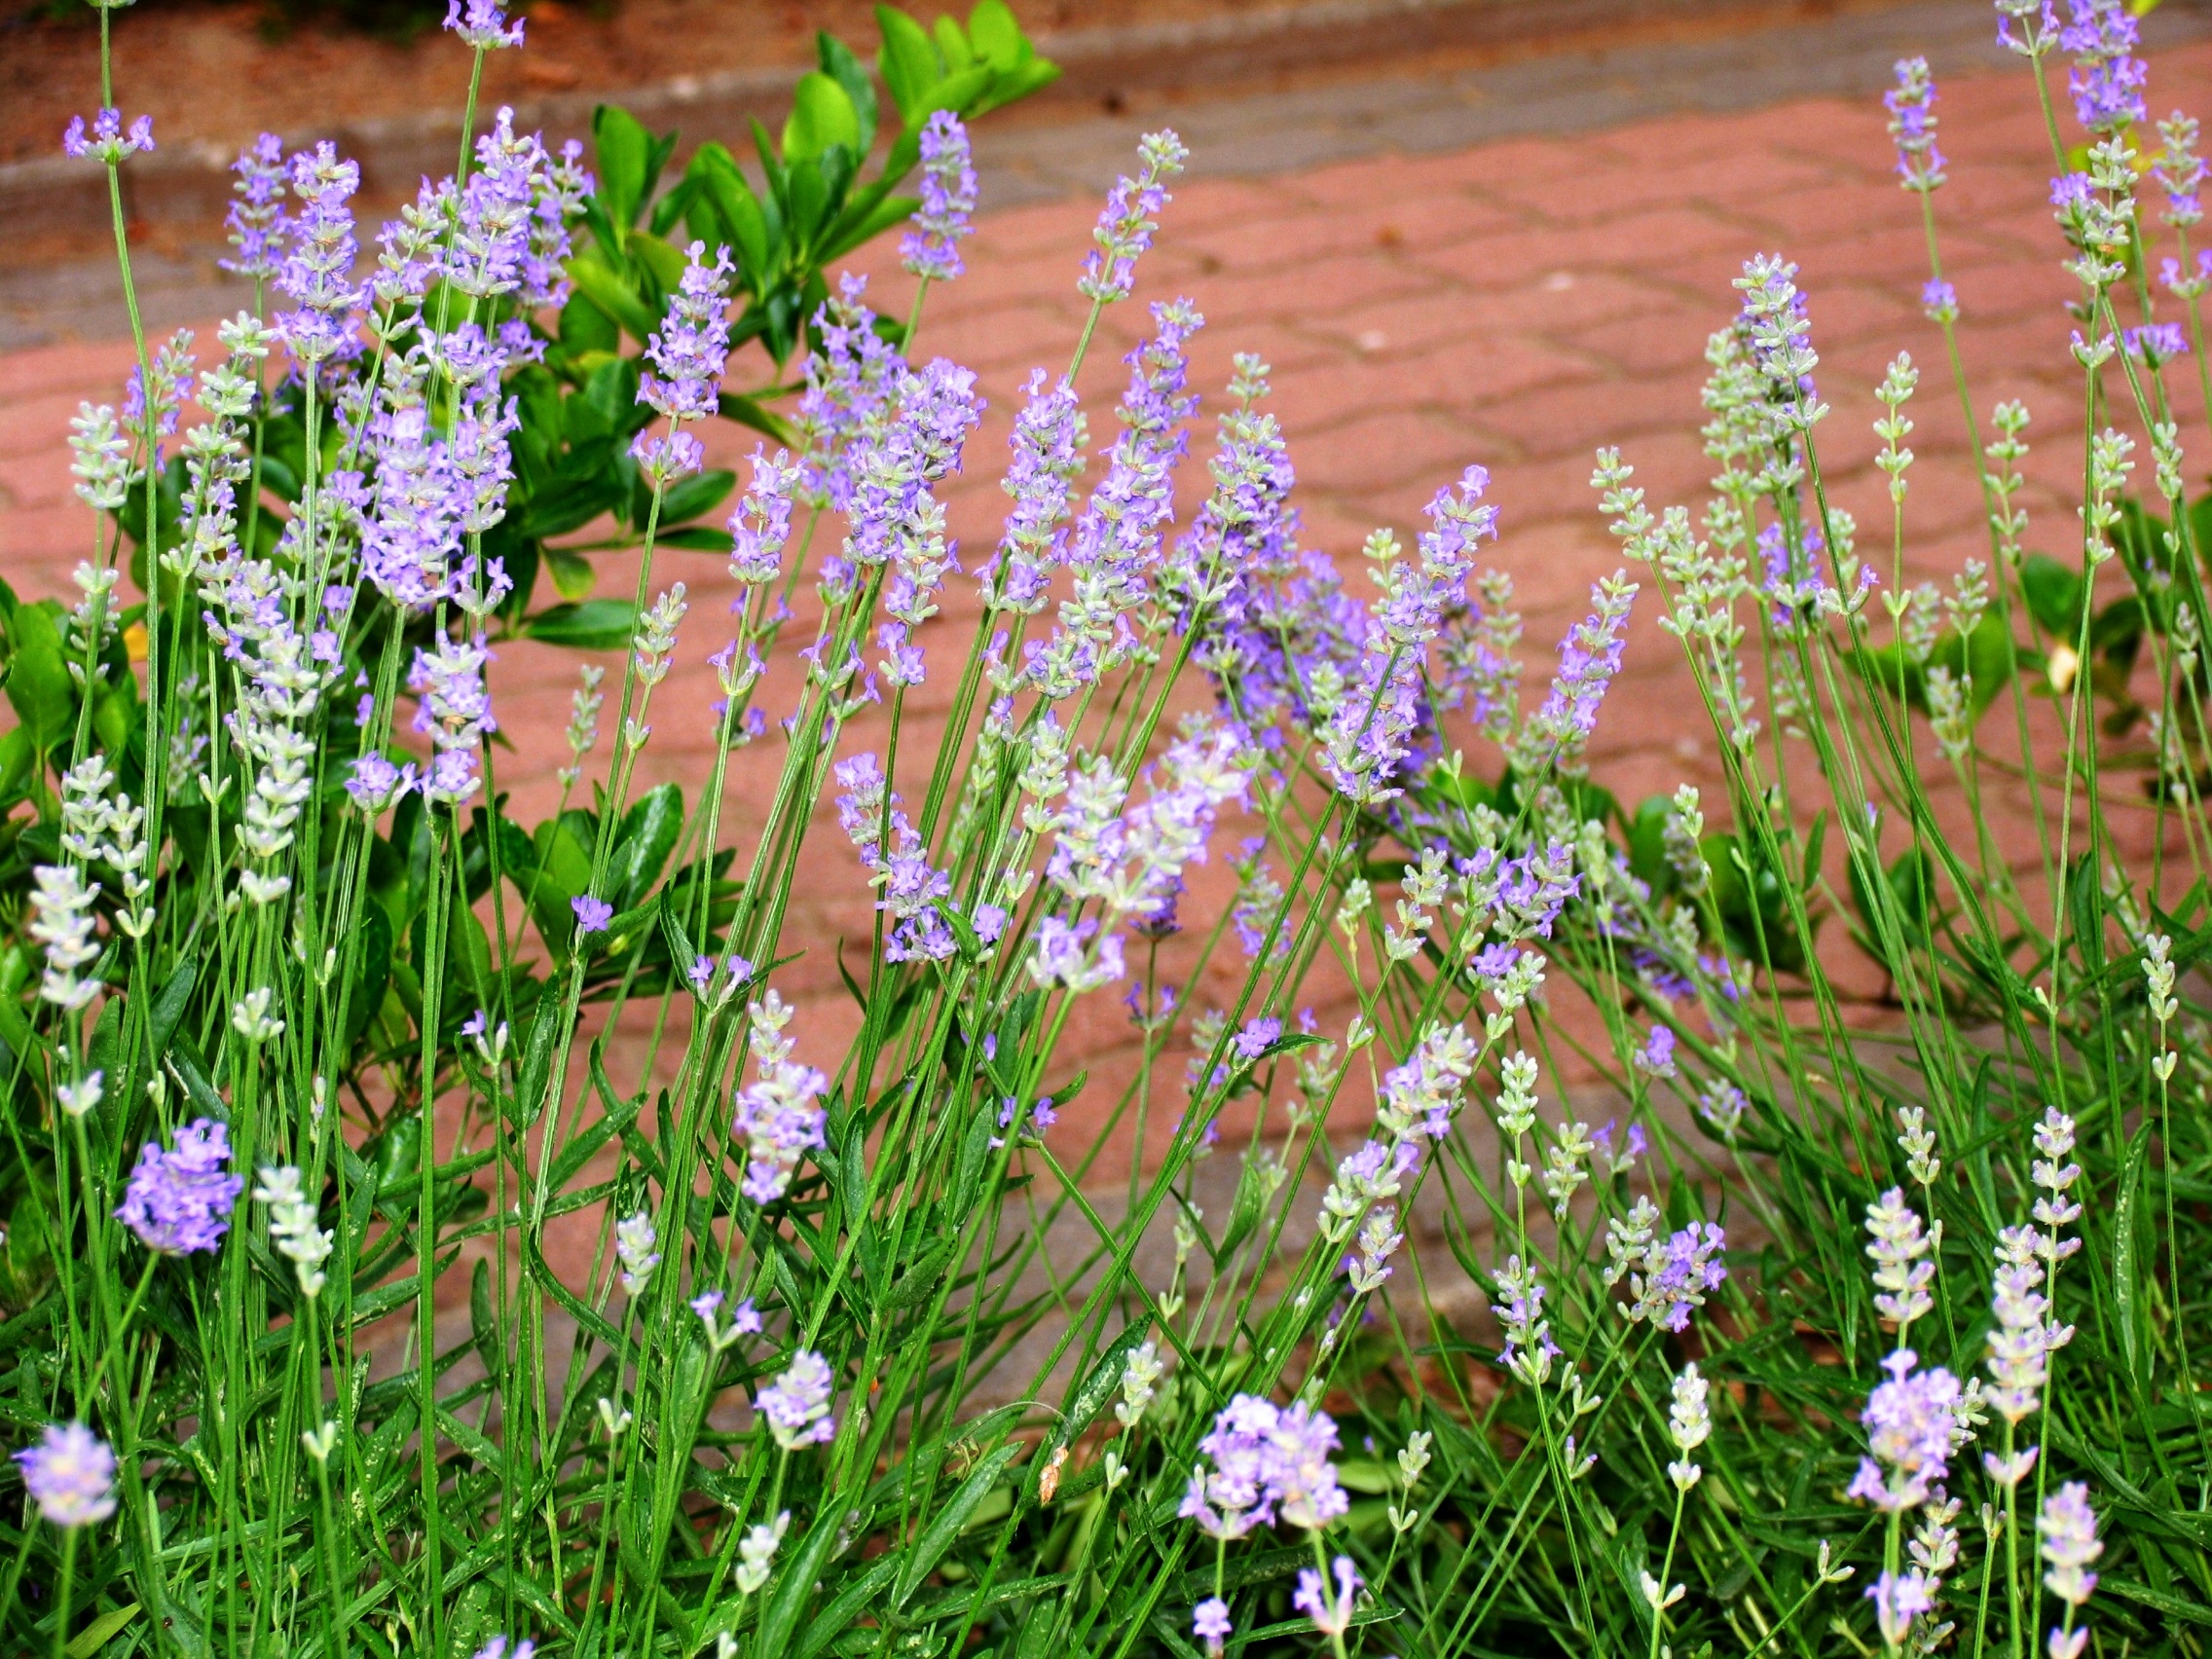
nature, grass, blossom, plant, meadow, flower, herb, park, botany, garden, flora, lavender, wildflower, gardening, flower garden, floristry, flowering plant, annual plant, grass family, land plant, english lavender